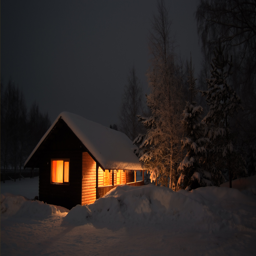
wooden house in the snow